Armagh

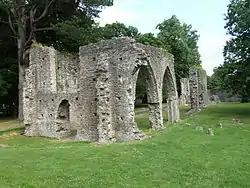
The remains of Armagh's Franciscan friary

The parliamentary borough of Armagh was a two-seat constituency in the Irish House of Commons prior to 1801. It continued as a one-seat constituency in the United Kingdom House of Commons from 1801 to 1885. It had a municipal corporation which was abolished under the Municipal Corporations (Ireland) Act 1840.